Hokuto no Ken: Ichigo Aji

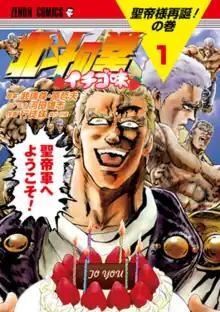
Cover of "Hokuto no Ken: Ichigo Aji" volume one

is a Japanese comedy manga spoofing the post-apocalyptic action series . An anime television series adaptation started airing in October 2015.